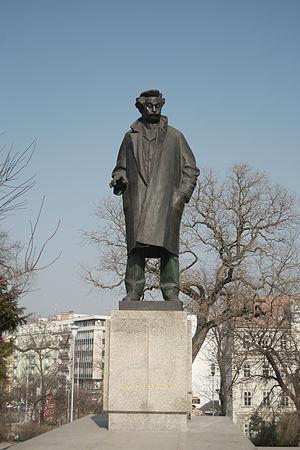
Le théâtre Janáček est un théâtre situé dans la ville de Brno, en République tchèque. Il fait partie du théâtre national de Brno. Il fut construit de 1960 à 1965, et a ouvert en octobre 1965. Au cours de son existence, le théâtre a créé jusqu'ici une vingtaine d'opéras et ballets.